Renault Morphoz

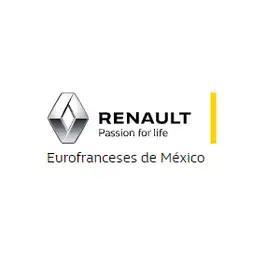

The Renault Morphoz is an electric concept car built by Renault which was presented in March 2020.